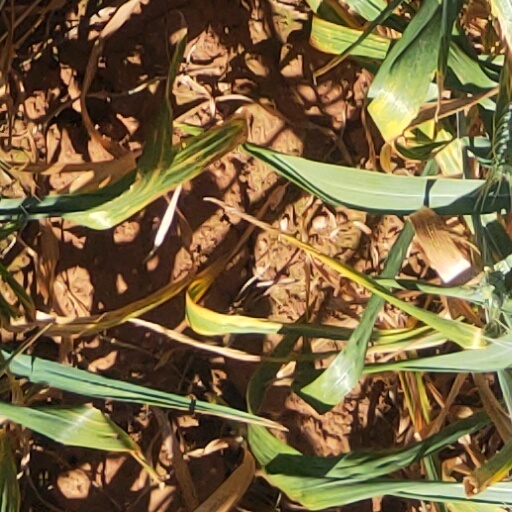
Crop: wheat